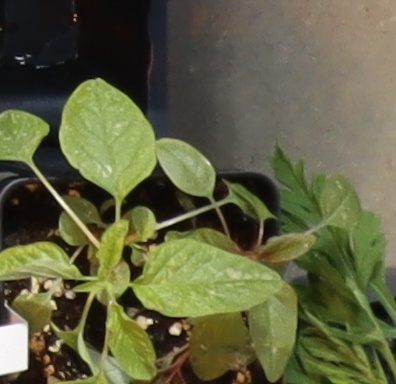
Label: Palmer Amaranth